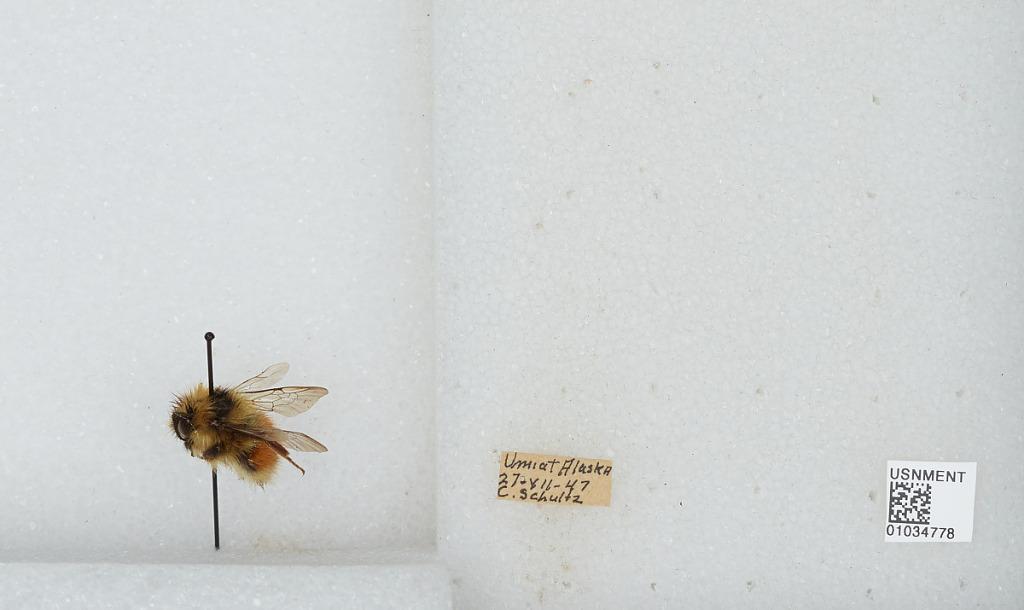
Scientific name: Bombus (Pyrobombus) sylvicola Kirby
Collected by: C. Schultz
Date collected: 1947-7-27
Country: United States
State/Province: Alaska
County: North Slope
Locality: Umiat
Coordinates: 69.3669, -152.144